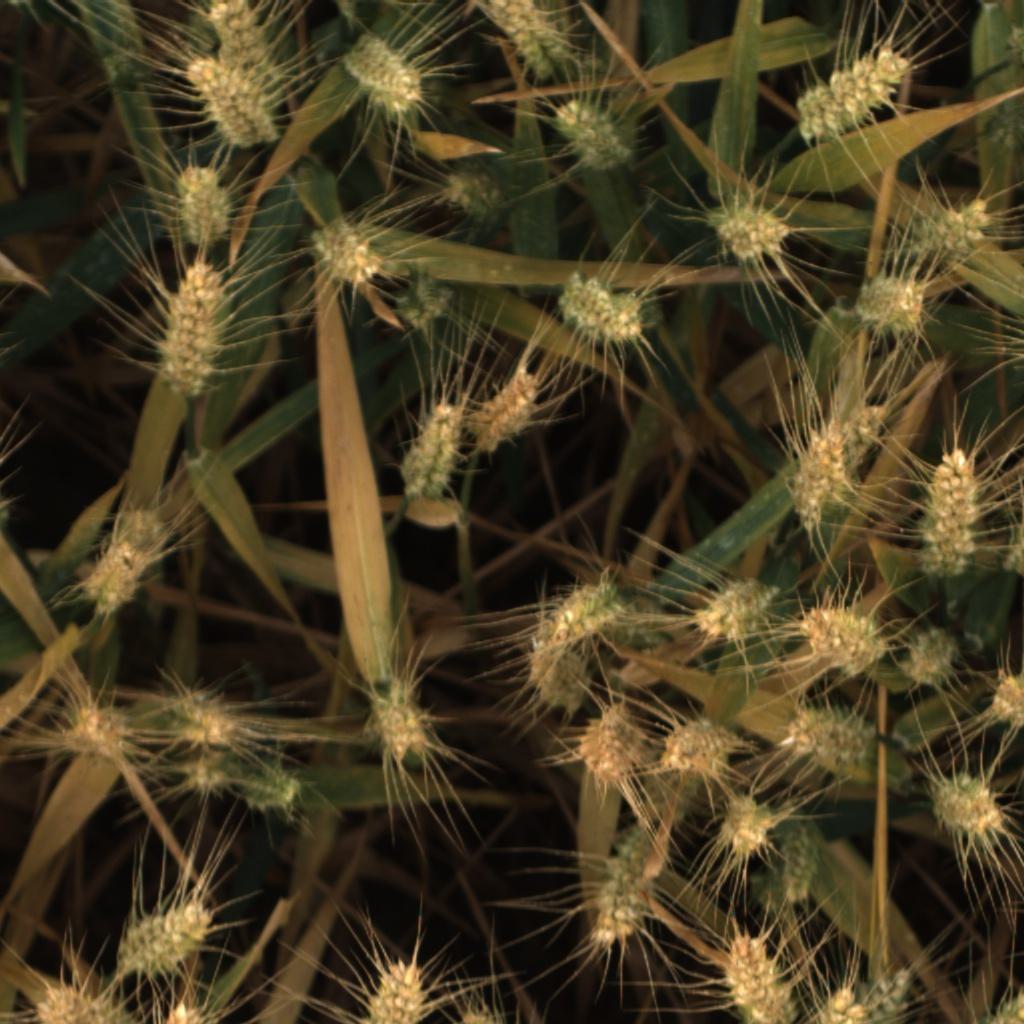
Country: UK
Location: Rothamsted
Wheat development stage: Filling - Ripening